Swithland Sidings

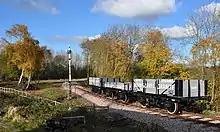
The Montsorrel Branch Line off Swithland Sidings - 2010

The main line through here was closed on 5 May 1969. The trackbed was subsequently taken over for preservation, but in 1990 the sidings were devoid of its original features. Led by GCR benefactor David Clarke, double track was relaid from Swithland to Rothley, and then from Swithland to Quorn, eventually reaching Loughborough in 2000. The double track commences at Swithland, with GWR signalling as used on the GW&GC Joint Line. The signal box is the former Aylesbury South box which was located at Aylesbury railway station. The station was once again considered, but it was then decided that it would be close enough to Rothley not to be needed.